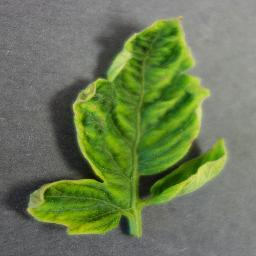
Label: Tomato___Tomato_Yellow_Leaf_Curl_Virus